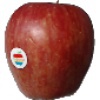
Label: Apple Red 1